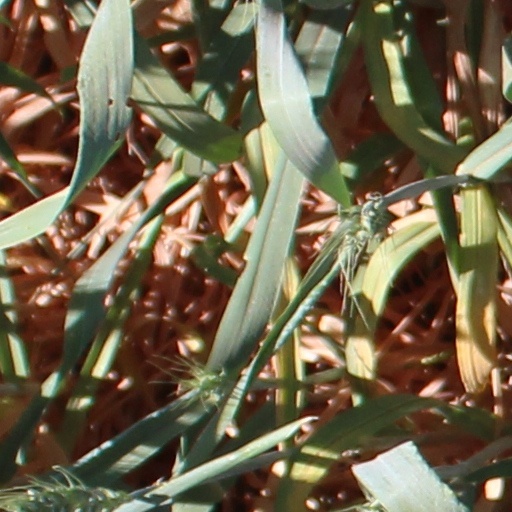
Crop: wheat